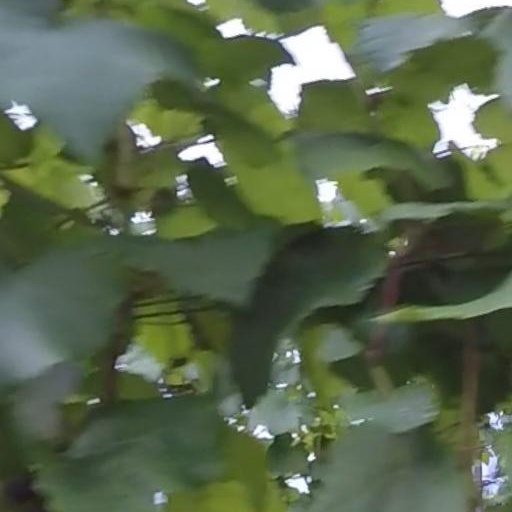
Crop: grape